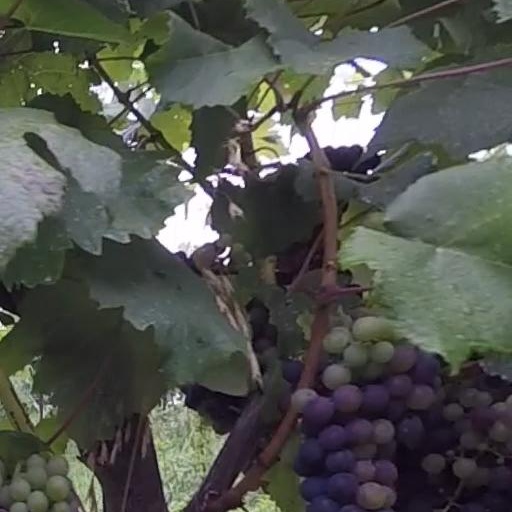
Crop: grape